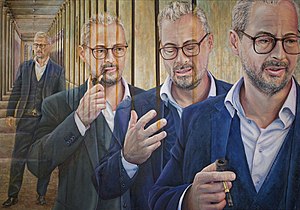
Rane Willerslev / Forskning
Portræt af Rane Willerslev
Portræt af Rane Willerslev
Title #0F, (Rane Willerslev), Akryl og olie på lærred 200x140cm, 2018, Anders Dyhr.
Rane Willerslev er professor i social antropologi, Aarhus Universitet. Han har en ph.d.